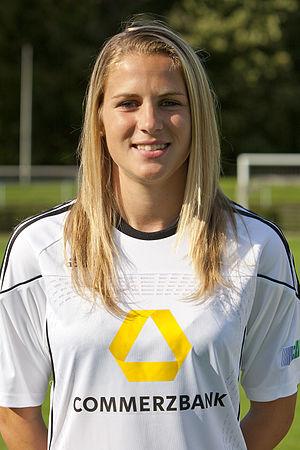
Ana-Maria Crnogorčević, Août 2011